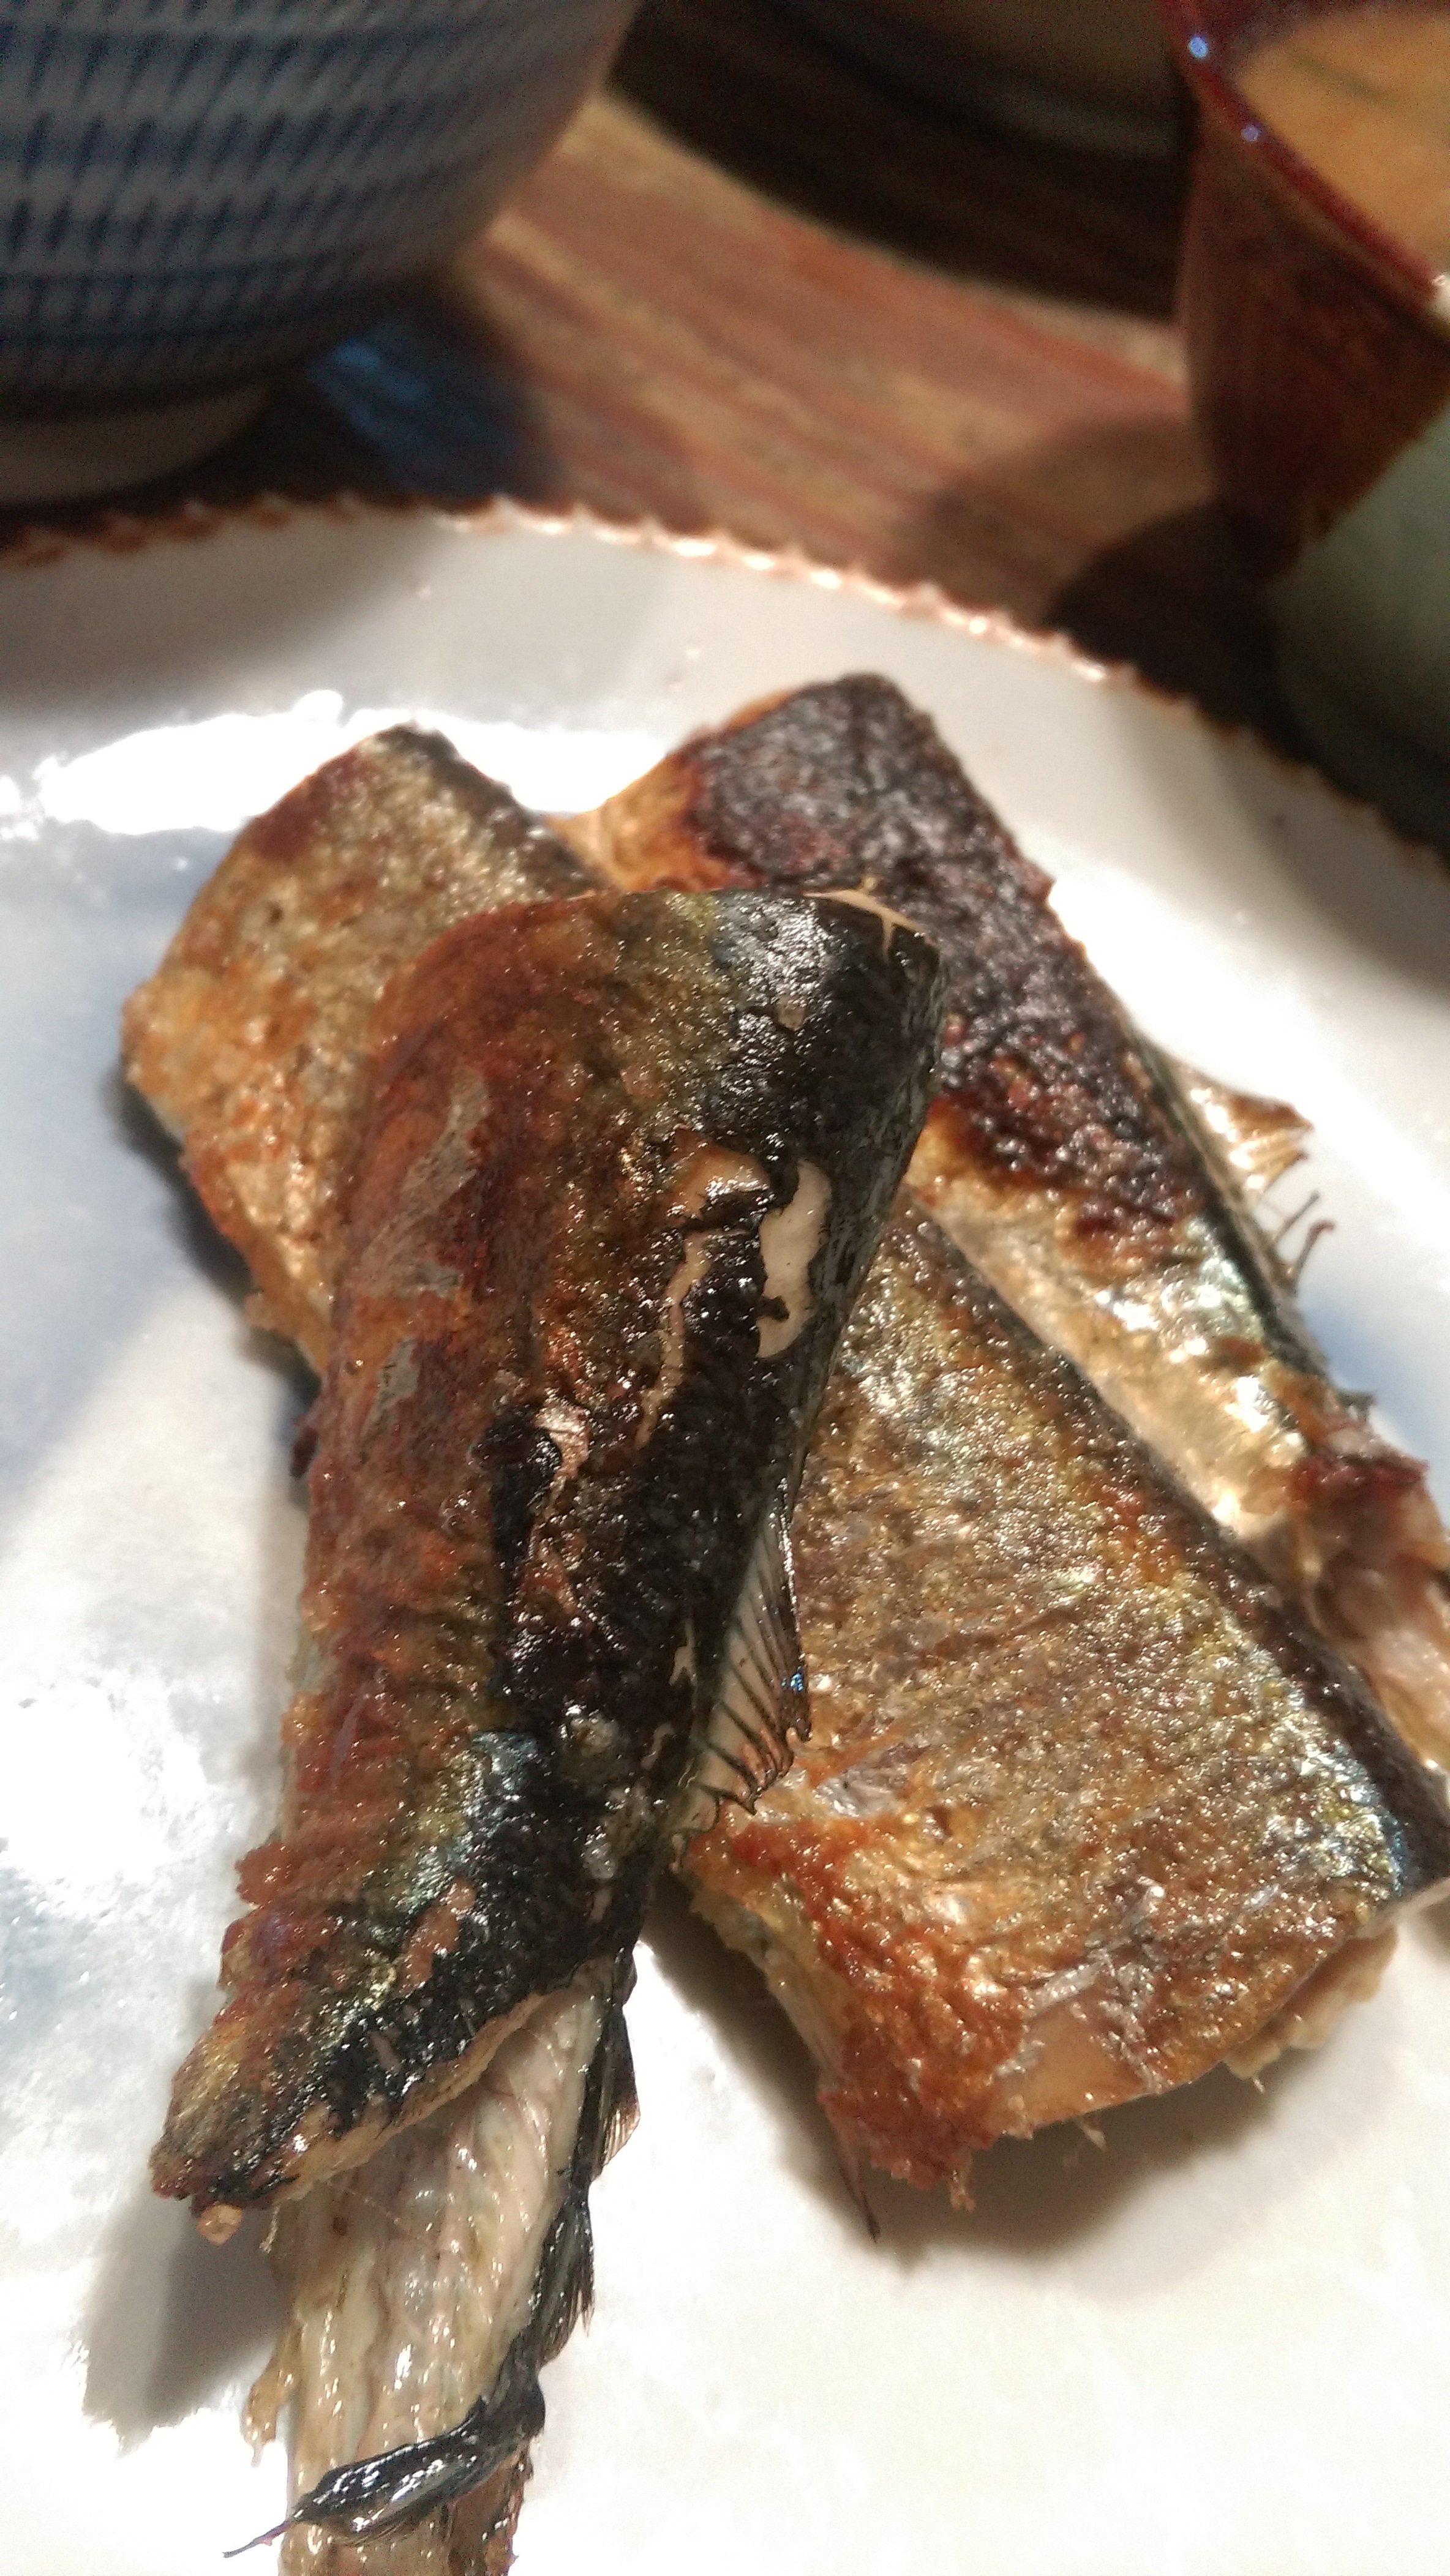
dish, food, autumn, fish, meat, cuisine, steak, roasting, appetite, animal source foods, sirloin steak, pacific saury, brisket